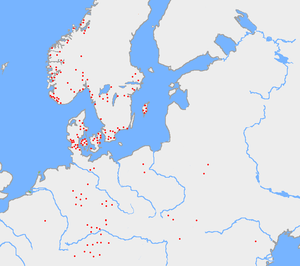
Le vieux Futhark est la plus ancienne forme d’alphabet runique, utilisée par les peuples germaniques pour écrire le germanique nord-occidental ainsi que des dialectes germaniques de l’époque des Grandes Invasions, du IIᵉ siècle au VIIIᵉ siècle, à la surface d’artefacts ou de pierres runiques. En Scandinavie, l’écriture fut simplifiée dès la fin du VIIIᵉ siècle pour aboutir au Futhark récent, tandis que les Anglo-Saxons et les Frisons le complétèrent pour créer le Futhorc, principalement en raison de la transformation du /a/ proto-germanique en divers sons, dont le /o/ et le /æ/.